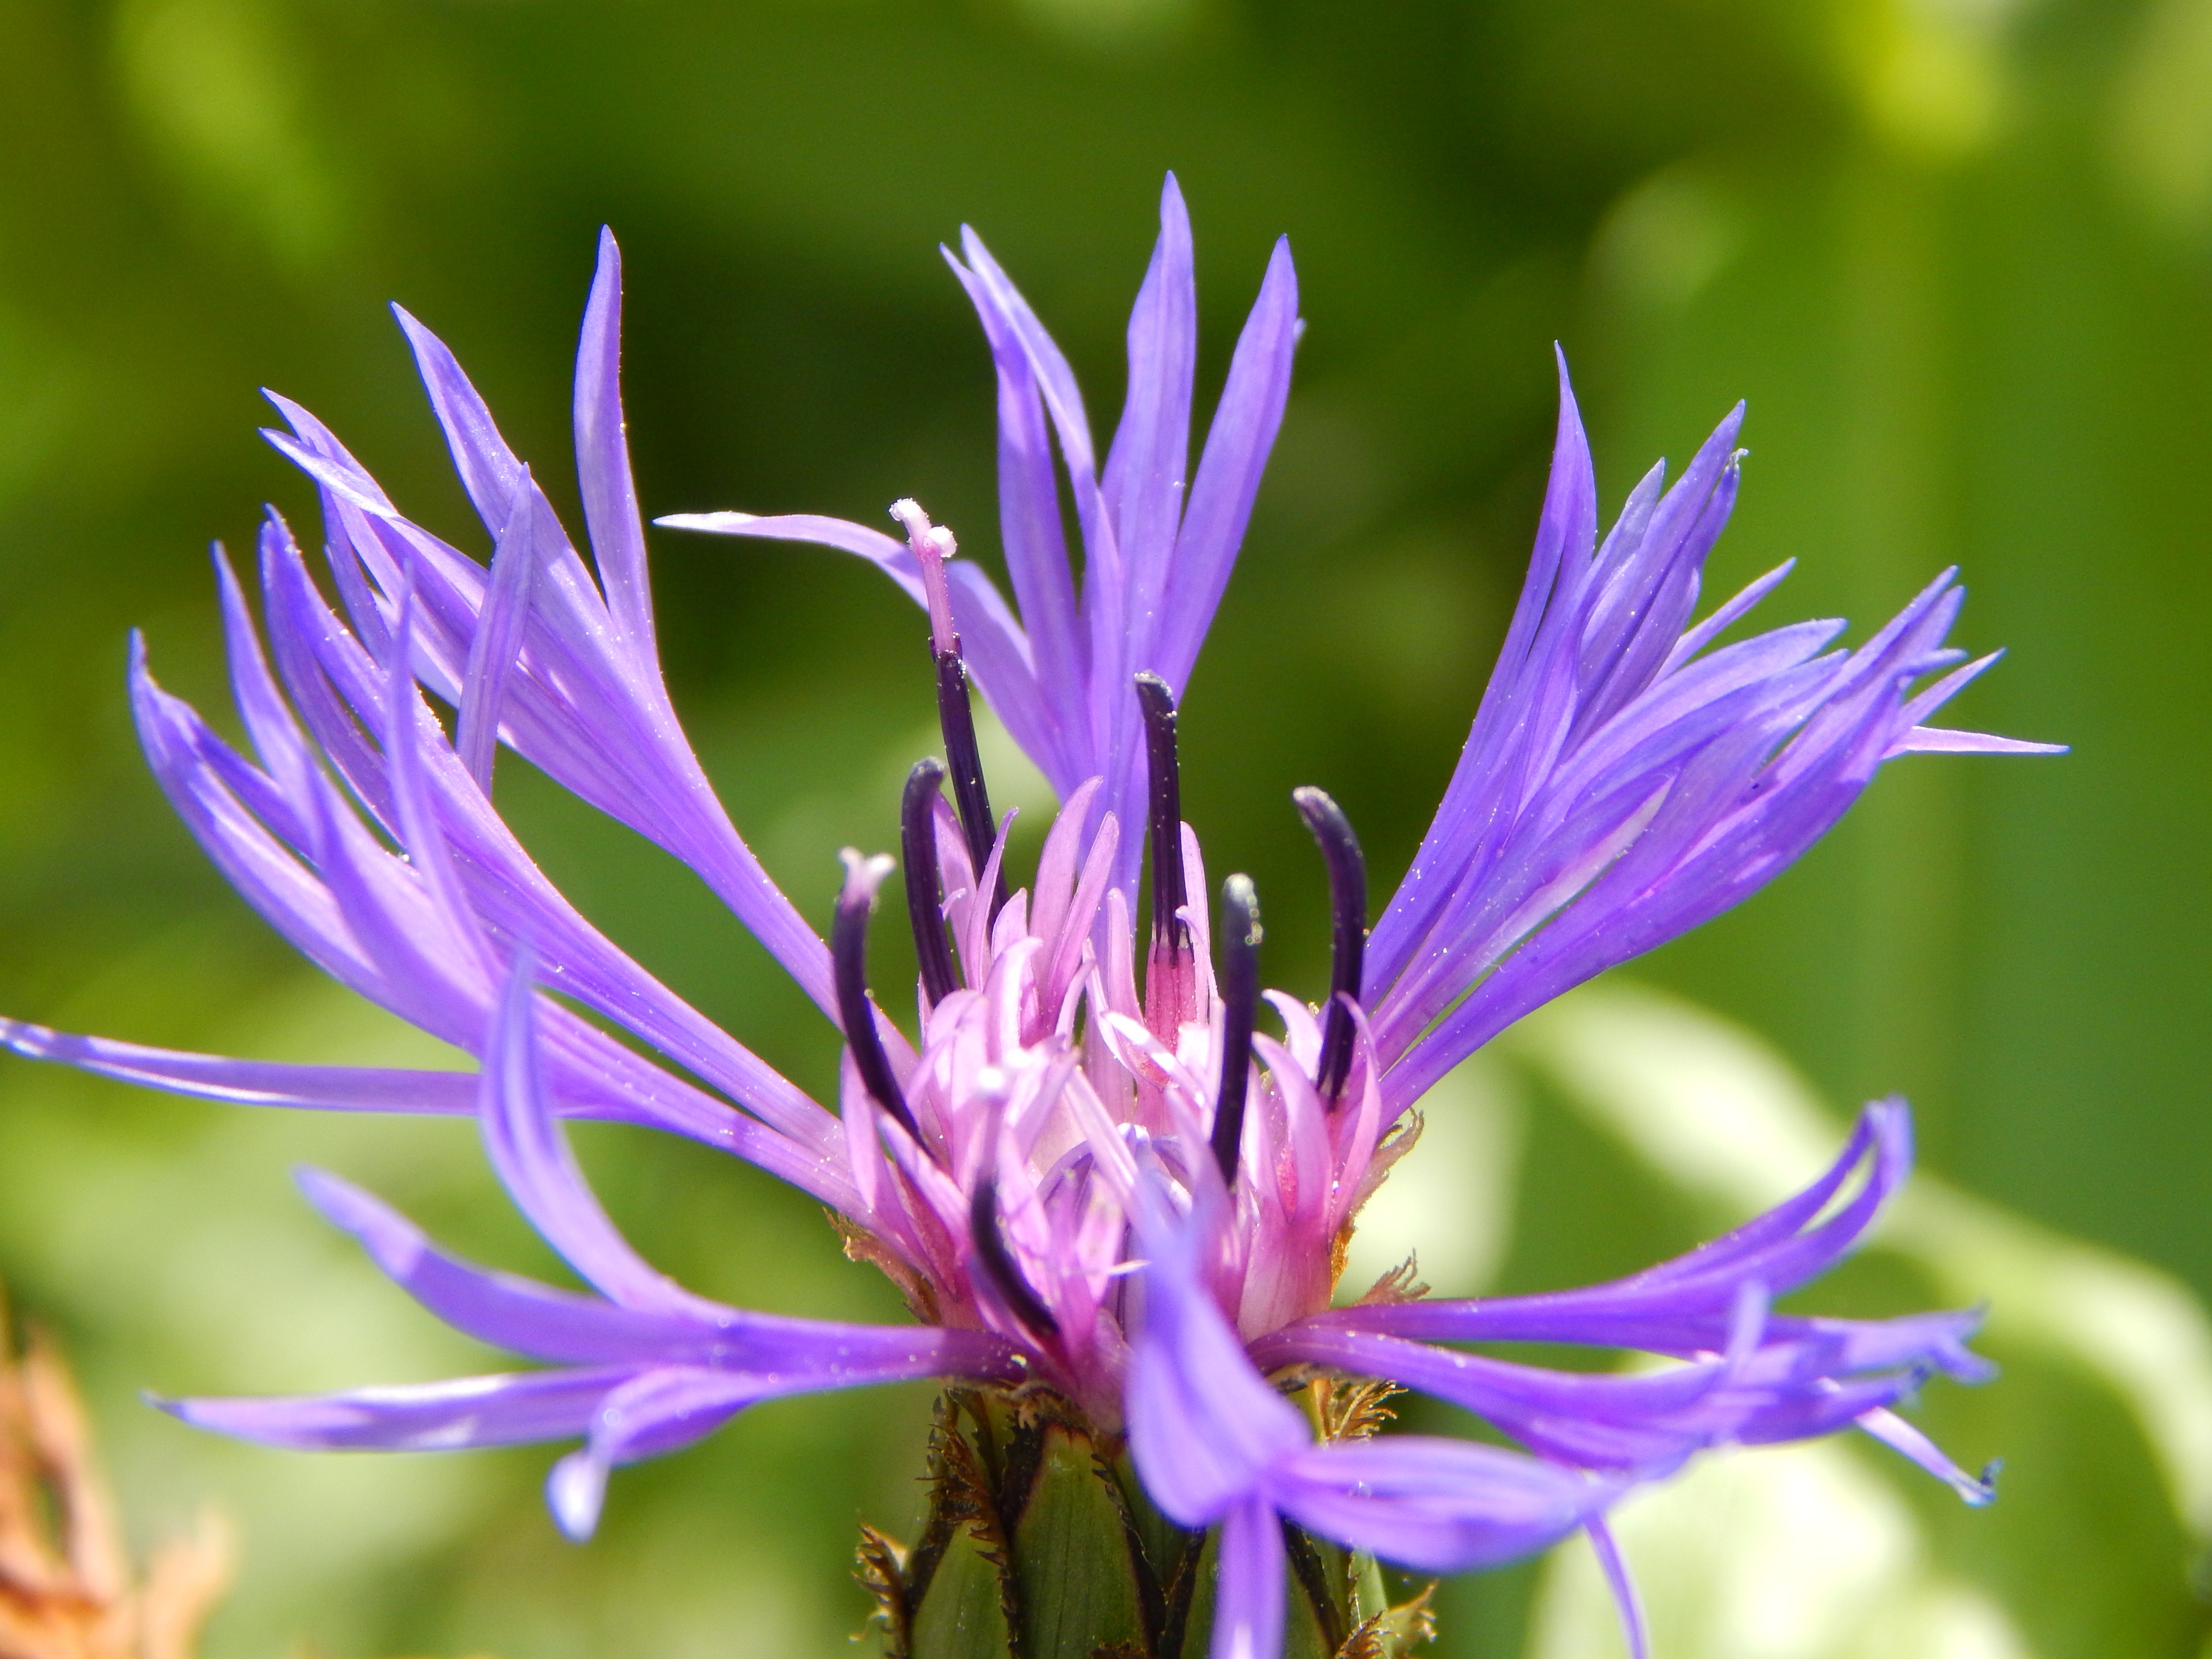
nature, blossom, plant, meadow, flower, petal, bloom, summer, herb, produce, botany, garden, flora, wildflower, close up, chicory, macro photography, flowering plant, blue mountain knapweed, land plant